Question: Please indicate a possible affordance area of hold_knife that can be used for holding
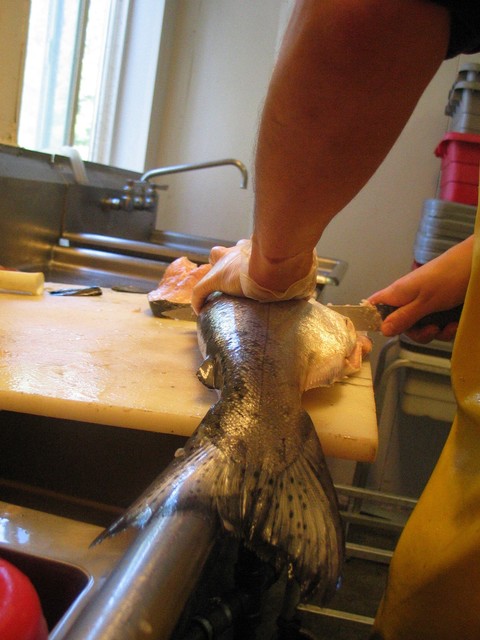
Answer: [378.427, 307.689, 477.336, 330.961]